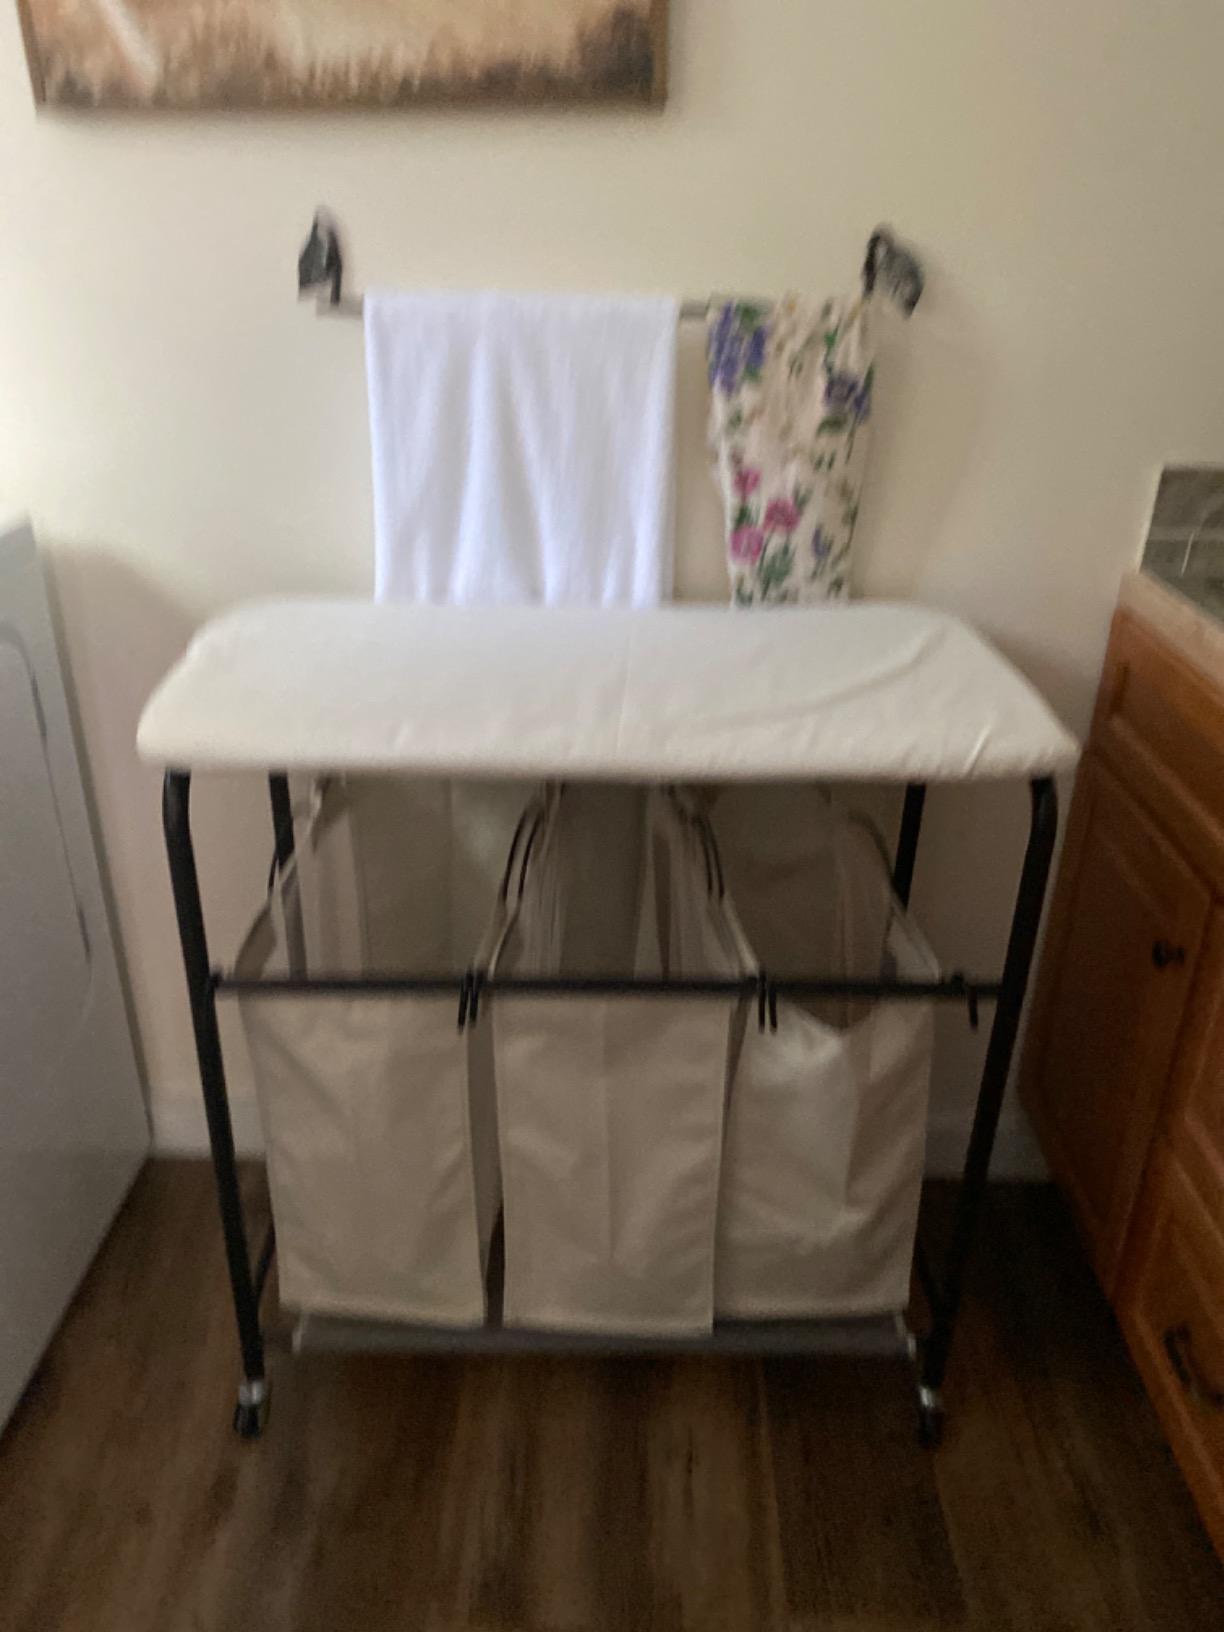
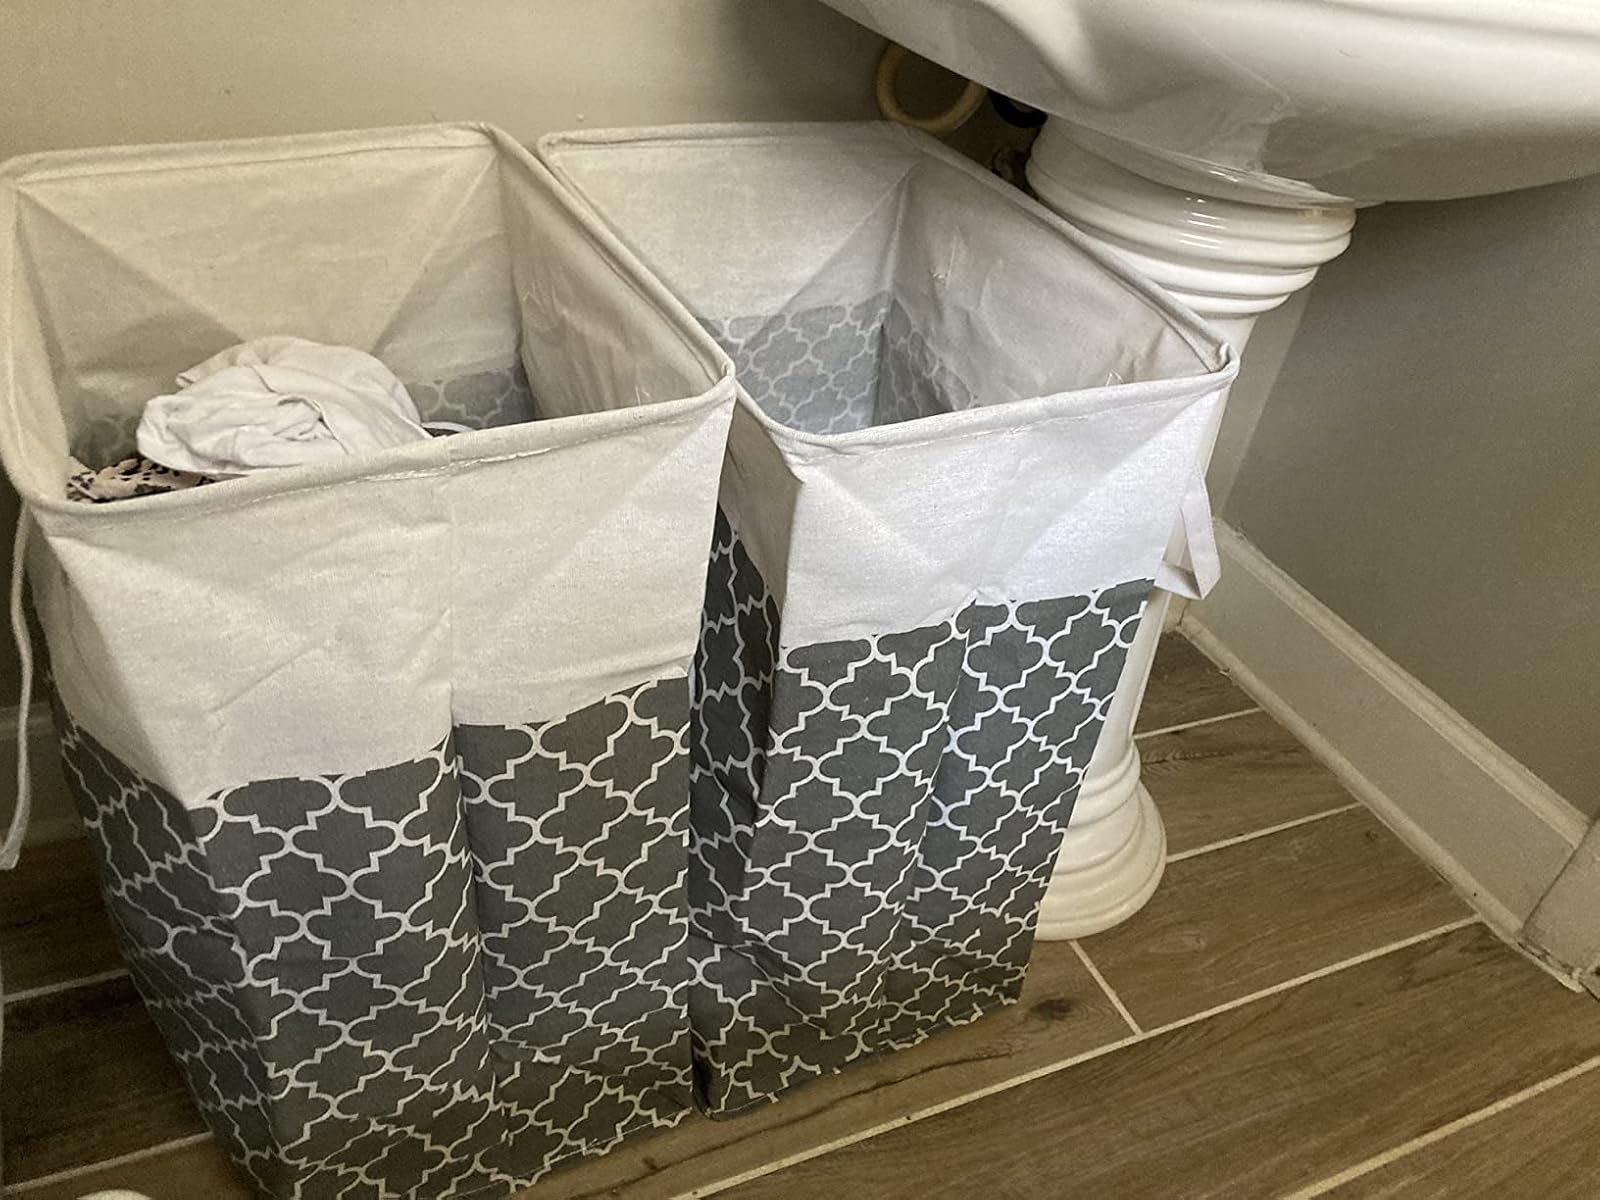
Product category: items_hamper
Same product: no